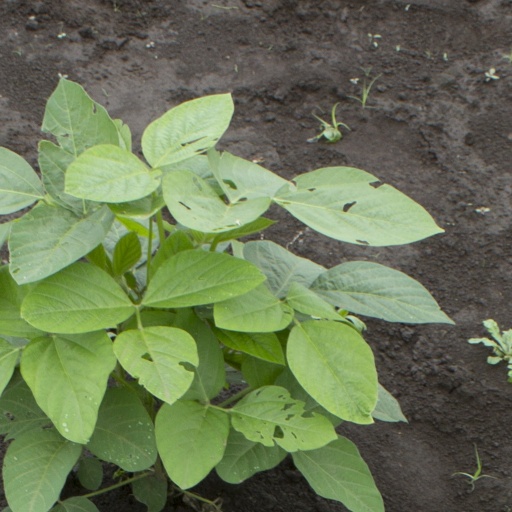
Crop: soybean